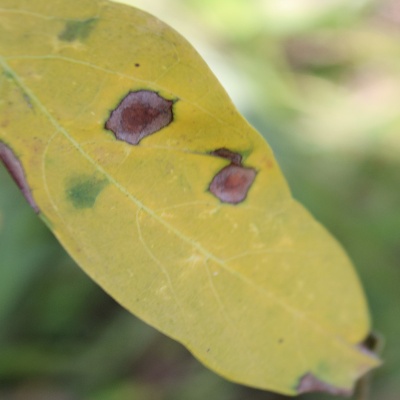
Crop: Cassava
Condition: bacterial blight